Icy Sparks

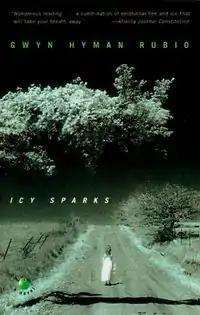

Icy Sparks is the first novel by the American writer Gwyn Hyman Rubio. The novel was chosen as an Oprah's Book Club selection in March 2001.